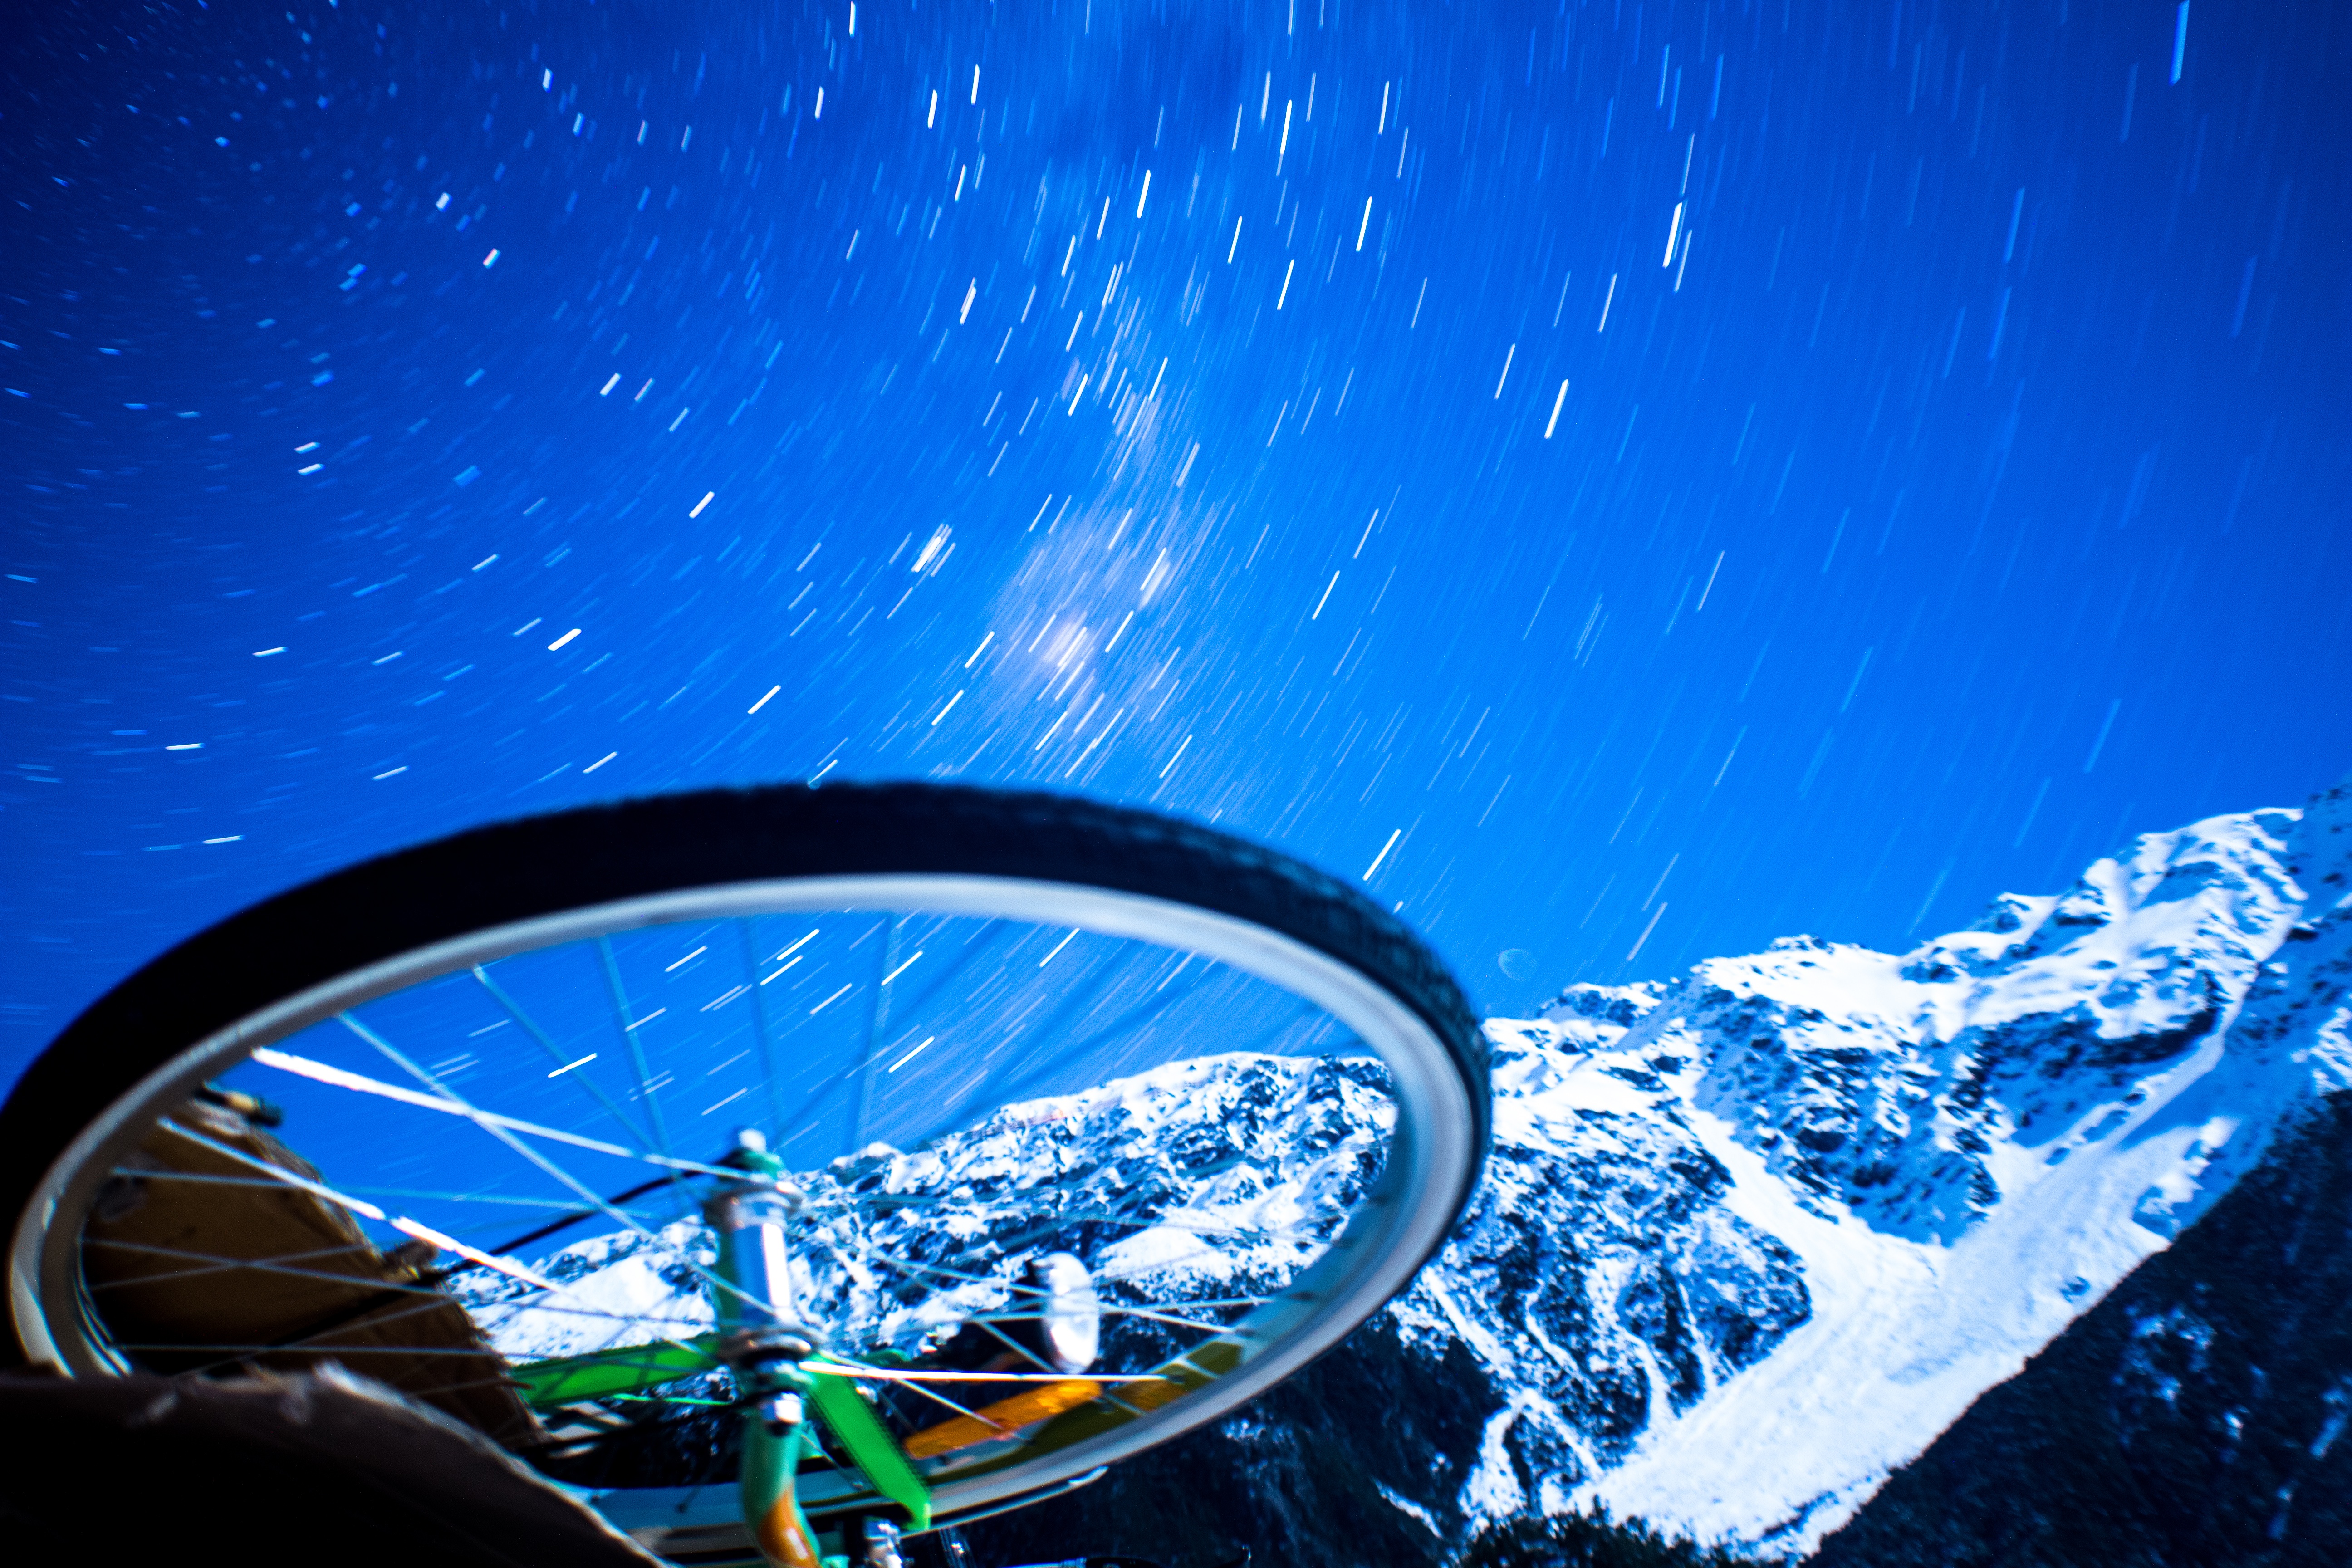
light, night, blue, screenshot, atmosphere of earth, computer wallpaper